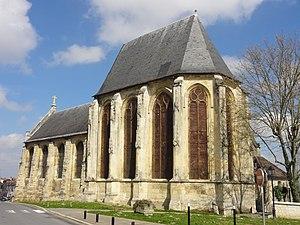
Église Saint-Acceul d'Écouen - voir titre.
L'église Saint-Acceul, située à Écouen, dans le Val-d'Oise, est la seule église en France placée sous le vocable de ce saint, mais elle possède une relique d'Andéol du Vivarais qui semble être le patron véritable de l'église. Le chœur et son collatéral ont été édifiés entre 1536 et 1554 pour le compte du connétable Anne de Montmorency, et constituent un ensemble élancé et élégant de style gothique flamboyant. Or, la principale richesse de l'église sont ses vitraux Renaissance du milieu du XVIᵉ siècle, qui ornent toutes les fenêtres du chœur et du collatéral. Aucune autre église du département n'a conservé tous ses vitraux d'origine. D'autre part, le clocher Renaissance est demeuré inachevé, et la basse nef construite à l'économique au début du XVIIIᵉ siècle s'accorde mal avec le chœur. L'église et ses vitraux font l'objet d'un classement précoce aux monuments historiques par liste de 1840, au moment même de l'instauration de ce type de protection. Dans ce contexte, la façade principale jusque-là provisoire est construite en 1854 selon un projet du siècle précédent resté sans suite.